Question: Please indicate a possible affordance area of baseball bat that can be used for hitting
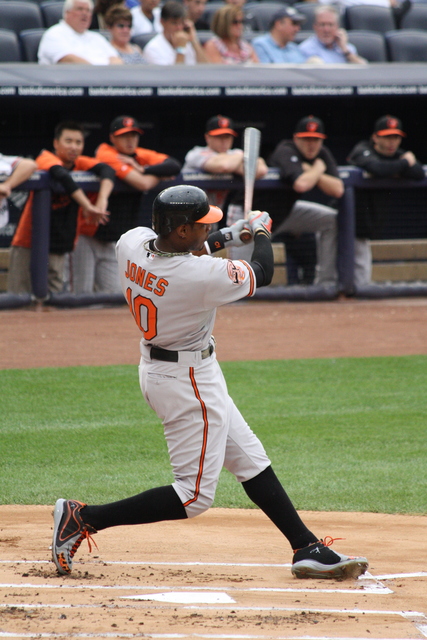
Answer: [239.361, 126.907, 261.001, 185.268]